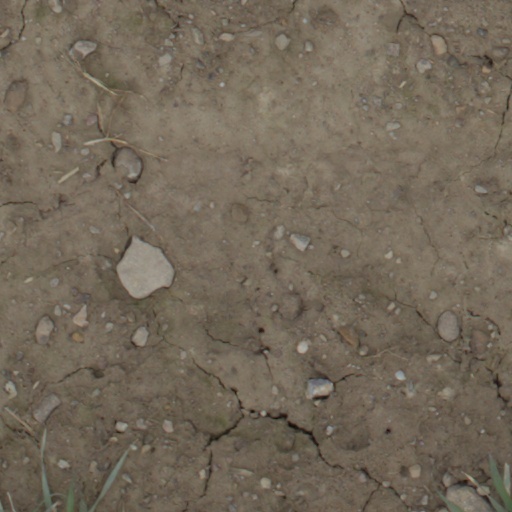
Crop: wheat